2019 Salute to America

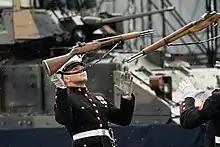
Members of the Silent Drill Platoon performing at Salute to America

Salute to America featured an overarching theme of American military appreciation and patriotism. Trump requested the inclusion of tanks, and that the chiefs of the Air Force, Army, Marines, and Navy stand next to him on stage during the event. However, due to preparations beginning only weeks prior to the occasion, most of the joint chiefs were on leave or traveling and were not available to attend. The chairman of the Joint Chiefs of Staff, General Joseph Dunford Jr., was available and attended, joining the president and then-Acting Secretary of Defense Mark Esper on stage halfway through the president's address. Trump had wanted tanks to be part of the parade, but was told they were too heavy and could "tear up the streets". Instead, two Abrams tanks and two Bradley infantry fighting vehicles were put on static display.